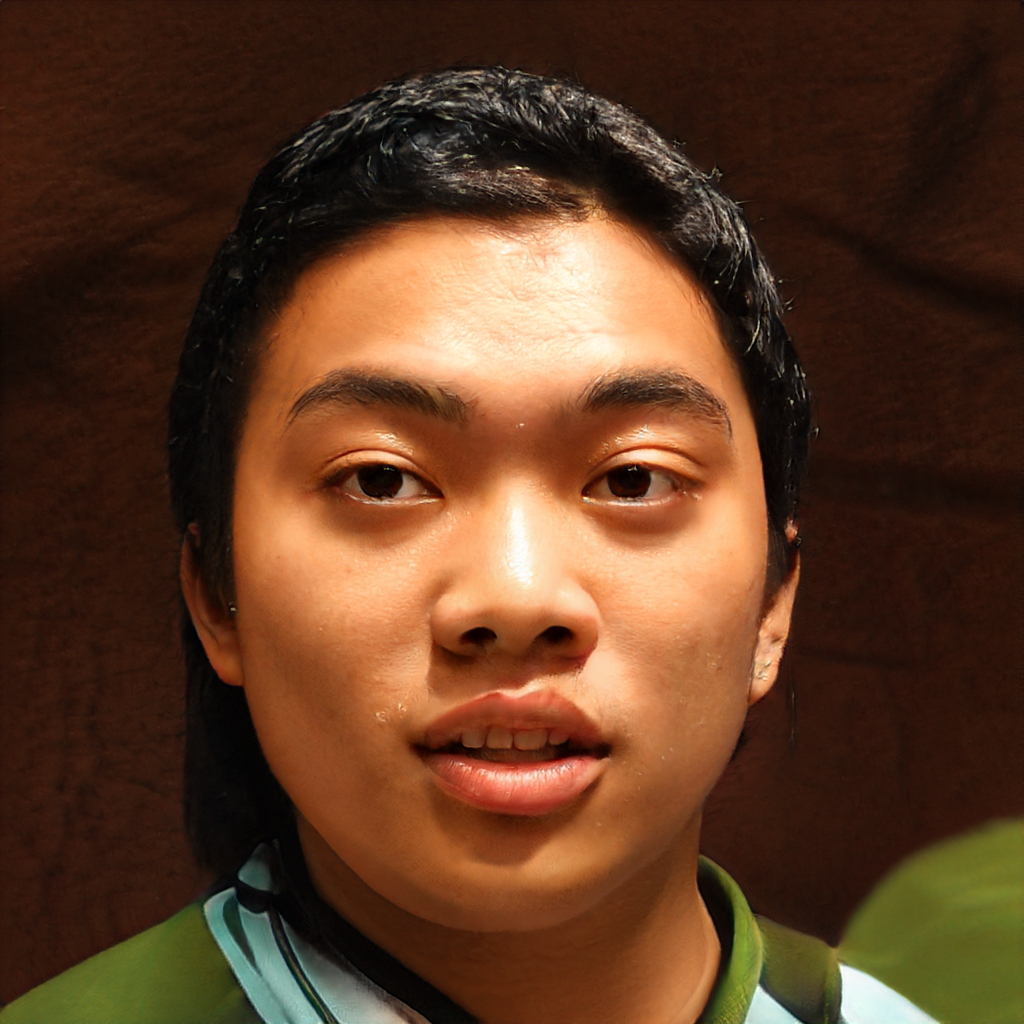
Gender: Male